Cause lawyer

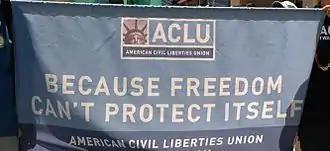
American Civil Liberties Union

These groups may use "test cases" to change the law to reach the group's political goal. For example, the American Civil Liberties Union (ACLU) famously defended John Scopes in the Scopes Monkey Trial. In 1925, Tennessee passed the Butler Act which outlawed the teaching of evolution. The ACLU offered to defend anyone arrested for teaching evolution in violation of the Butler Act. High school biology teacher. Scopes urged students to testify against him and he was eventually arrested under the Butler Act. Clarence Darrow defended Scopes on behalf of the ACLU. Although Scopes lost at trial, the proceedings were heavily publicized and changed public opinion on the role of faith in public schools. Legal advocacy groups also educate the public and political leaders about their causes, sometimes through litigation.